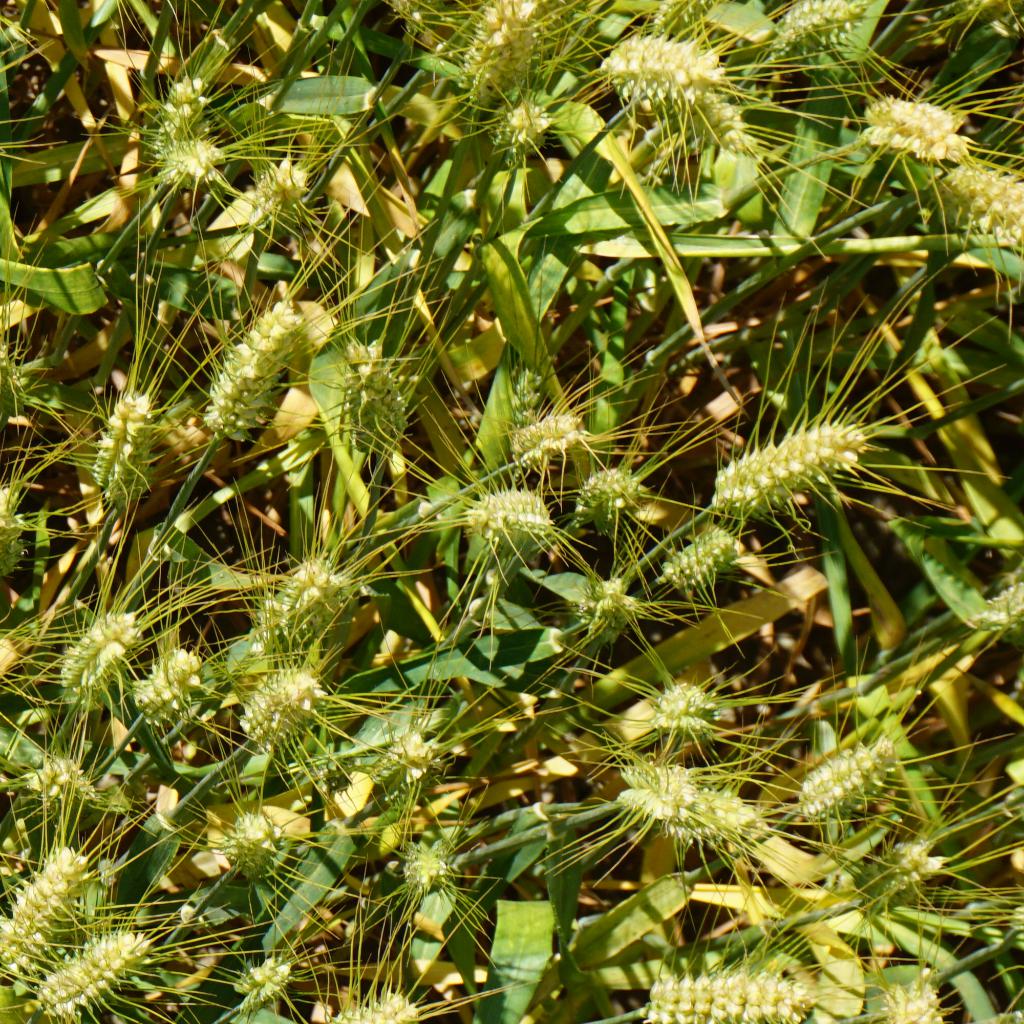
Country: France
Location: Gréoux
Wheat development stage: Filling - Ripening